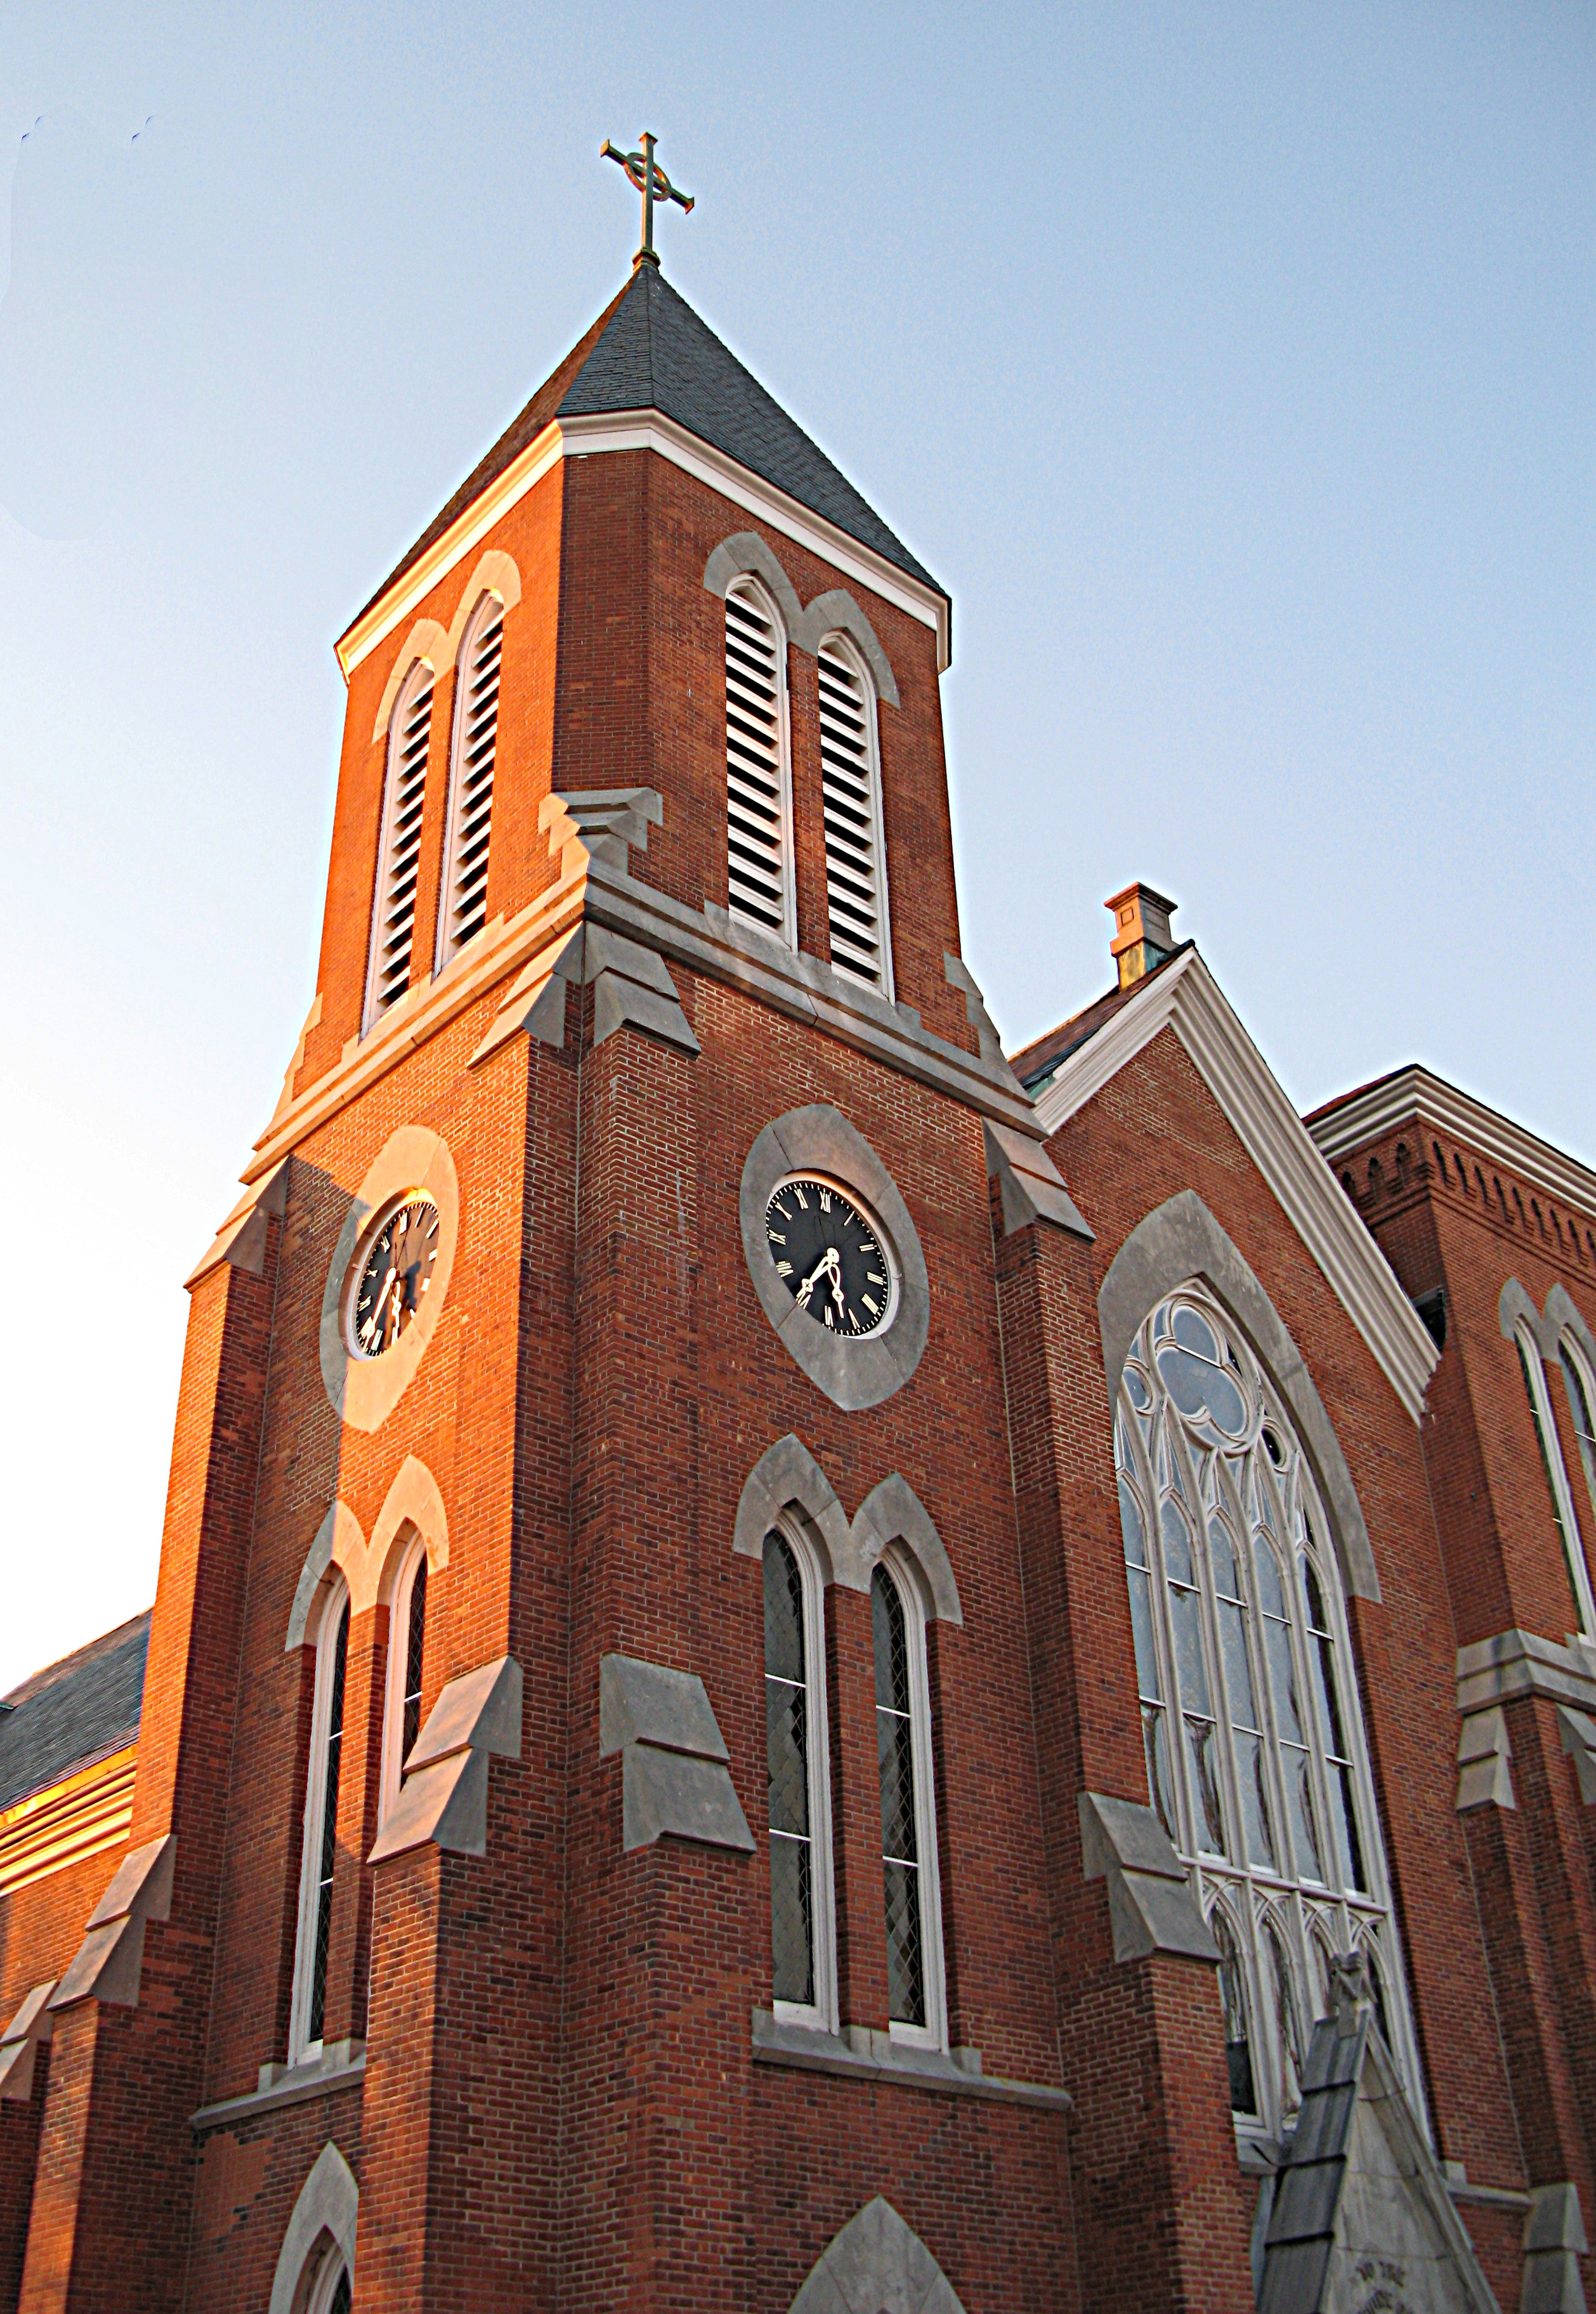
architecture, town, building, tower, facade, church, cathedral, chapel, historic, place of worship, bell tower, spire, steeple, synagogue, basilica, presbyterian, middle ages, westchester, ossining